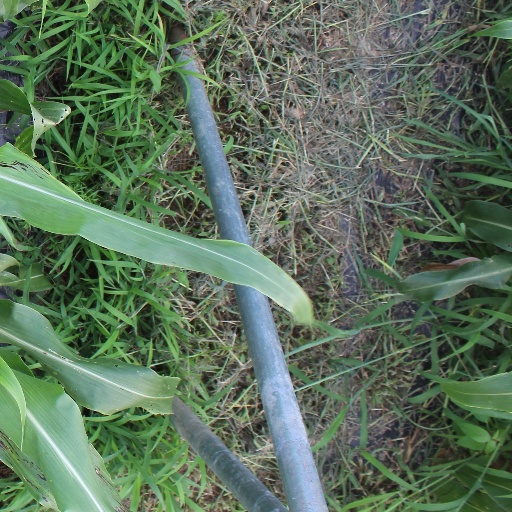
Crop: sorghum